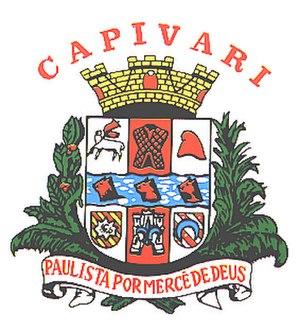
Capivari est une municipalité de l'État de São Paulo.